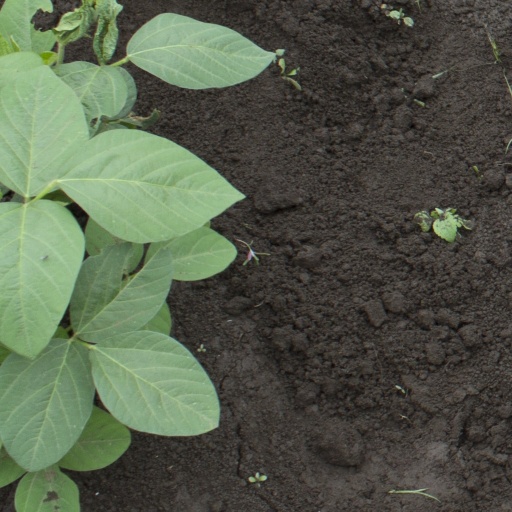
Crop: soybean